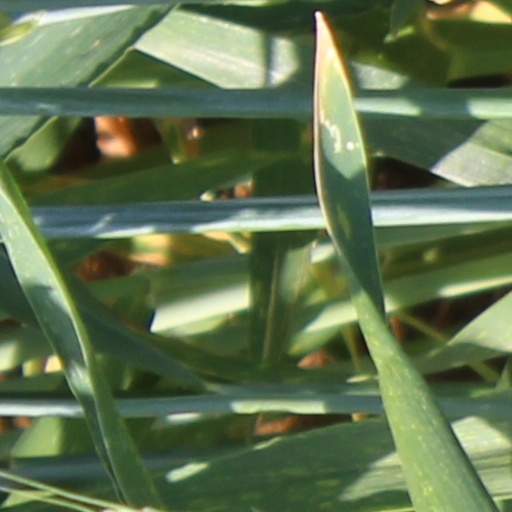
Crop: wheat